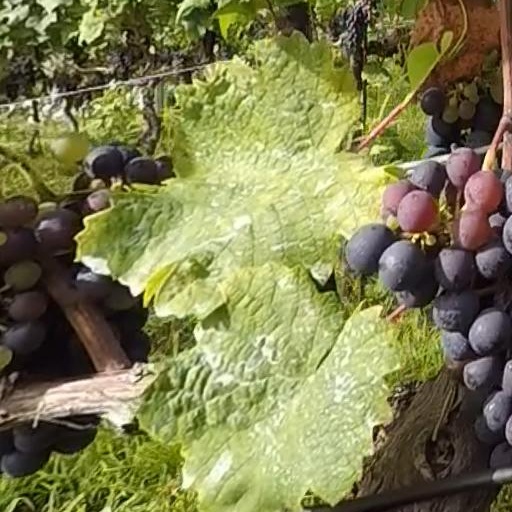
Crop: grape